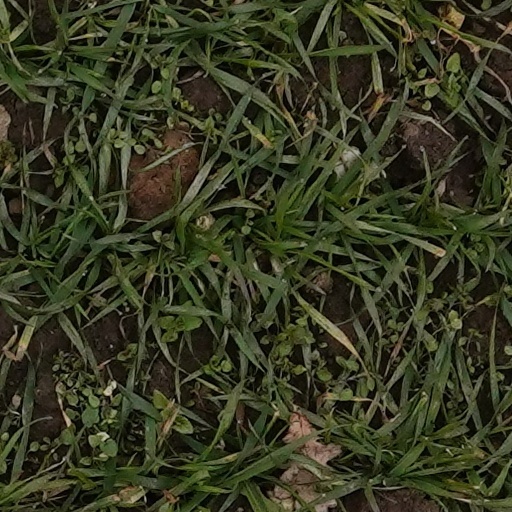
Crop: wheat